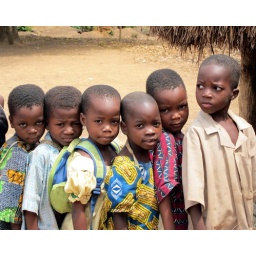
I love the faces and the colorful clothing in Benin/